Dellet Plantation

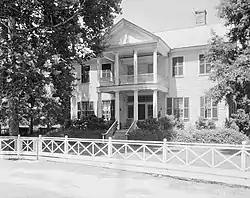
The James Dellet House on the Dellet Plantation, built 1835-1840.

The Dellet Plantation, also known as Dellet Park, is a plantation and historic district about 3 miles northwest of the ghost town of Claiborne, Monroe County, Alabama. The historic district covers and includes 17 contributing buildings, two contributing structures, and one site. The plantation was established by James Dellet, a prominent judge and United States Congressman, during the late 1810s, and transitioned from slave labor to tenant farming after the Civil War. The Federal style plantation house, with a two-tiered Doric portico on the front, was built between 1835 and 1840 by Dellet.